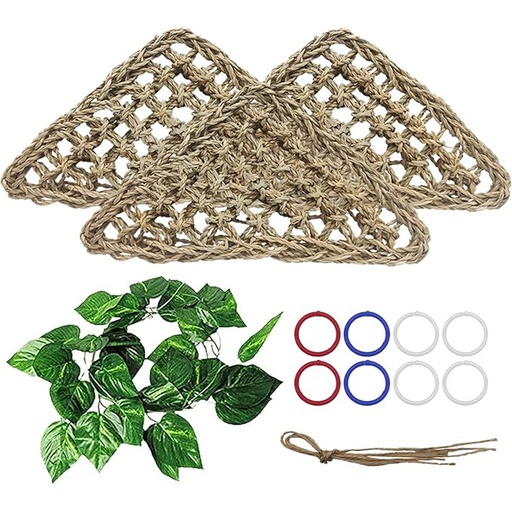
BNOSDM Bird Seagrass Mat, 3 PCS 7.1 x 7.1 Inches Parrot Natural Seagrass Woven Bird Net Hammock Mats Chew Toys Bird Hideout Cage Accessories for Lovebird Cockatiel Conure Budgie Hamster Rats
Brand: BNOSDM
About This 【Natural And Safe】The Bird Seagrass Mat is made of 100% natural seagrass fiber. The seagrass woven climbing swing hammock mat is soft and durable. The food-grade Seagrass material is very suitable for birds to chew and grind their beaks, with strong bite resistance. Natural safety, will not harm birds, good for the health of birds. 【Rich benefits】Bird foraging toys and bendy vines with leaves can decorate the habitat. Give your pet a place to hide, sleep and rest, and keep it comfortable and warm. It can also be used as a hammock for birds to play in, maintain adequate exercise, and help develop coordination and balance to allow pets to live in the natural environment. 【Perfect Design】 This Seagrass mat provides birds with a high place to roost and explore, stimulating curiosity, encouraging physical activity and avoiding boring and destructive behavior. Enjoy their natural behavior while mimicking the wild environment to stay healthy and content. This is the ideal toy for your bird. 【Multiple Installation Methods】The package contains three triangular bird seagrass mats, eight colored rings, and a long twine. You can hang seagrass mats parallel to make a bird hammock swing toy, or hang seagrass mats vertically to make a bird ladder climbing toy. Products can be designed according to the pet's preferences to provide them with a rich and fun environment, and these toys can also incorporate reptiles. 【Package Includes】Every seagrass hammock size is approximately 7.8 x 11inche/ 20 x 28cm. The green trim leaf is about 78.7 inches in size. Great for parakeets, love birds, parrots and cockatoos, small and medium birds, as well as reptiles and amphibians such as lizards, bearded dragons and tree frogs.
Category: Animals & Pet Supplies > Pet Supplies > Bird Supplies > Bird Toys > Puzzles & Interactive Toys